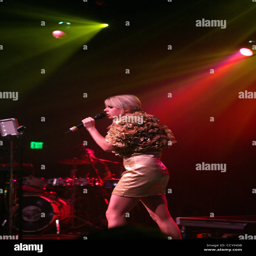
person performs in a concert